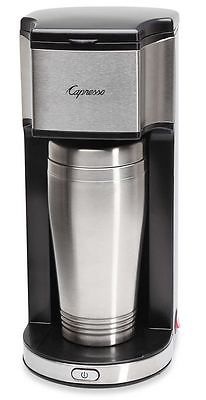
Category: coffee maker